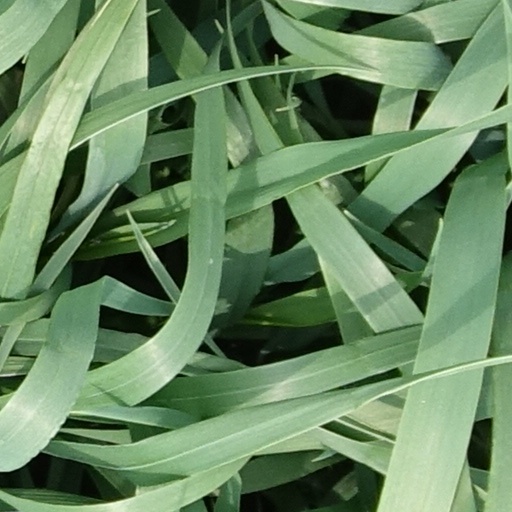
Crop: wheat